A. F. Sealy

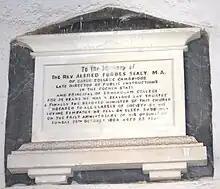
Memorial tablet at St. Francis Church, Kochi

Sealy was born in Clevedale near Bristol to Major General Benjamin Dowden Sealy of the Honorable East India Company and his wife Mary Annie Byers. He went to study under Rev. G. Despard, of Redland, Clifton and Rev. C. Pritchard at Clapham before joining as a pensioner at Gonville and Caius College, Cambridge in 1850. He received a BA in 1854 and an MA in 1857 with a Junior Optime in the Mathematical Tripos and a second class in the Natural Science Tripos. He made collections of insects and birds eggs which were presented to the Cambridge University museum. He was a founding member of the British Ornithologists' Union. He moved to India to become the founding principal at the Rajah's High School, Ernakulam while also being a deacon at Madras from 1893. He established a zoology museum at the Maharaja's College in 1874. He also helped found the Ernakulam Public Library in 1870. He served as a Chaplain at St Francis Church, Cochin and later became a Director of Public Instruction for South India during which time he passed rules to stop corporal punishment of students by teachers, only allowing headmasters from ordering it under special circumstances. He was elected Fellow of the Madras University. He died at Cochin from apoplexy.